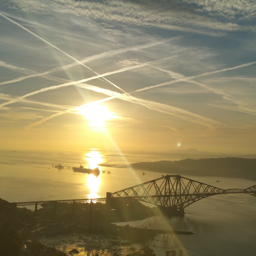
a view from the same morning